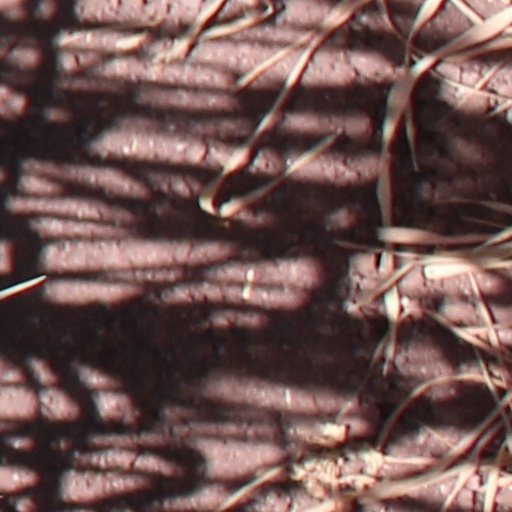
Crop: wheat